Tiruththanka

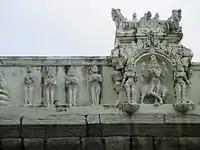

According to Hindu legend, once there was an argument between Saraswati, the consort of Brahma, and Lakshmi on their superiority. They went to Indra, the king of the devas. Indra judged Lakshmi as superior, and not satisfied with his argument, Saraswati went to her husband, Brahma. He also chose Lakshmi to be the superior one. Saraswati was unhappy with the decision, and decided to stay away from Brahma. Brahma did a severe penance praying to Vishnu, and did an "Ashvamedha Yagna". Saraswati was still angry that the "yagna", which usually is done along with consorts, was done without her by Brahma with Savitri. She tried to disrupt the penance by sending darkness, but Vishnu interfered "like a light from the lamp", hence he is also called as Vilakoli Perumal. Another version of the legend states that Saraswati sent rakshakas to spoil the penance, which was spoiled by the stream of light from Vishnu. Since Vishnu appeared as light to overcome the darkness of the situation, he is termed Deepaprakasa Perumal.